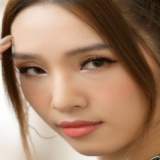
ca sĩ Emily